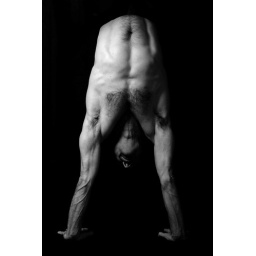
Shot in my house using a black sheet, a small softbox and a small shoot through umbrella.